Ernst Lubitsch

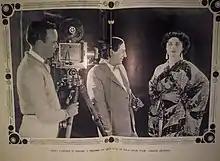
Pola Negri and Ernst Lubitsch on the set of "Forbidden Paradise" (1926)

Lubitsch finally left for Hollywood in 1922, contracted as a director by Mary Pickford, and having directed over 40 films in Germany. He directed Pickford in the film "Rosita"; the result was a critical and commercial success, but director and star clashed during its filming, and it ended up as the only project that they made together. A free agent after just one American film, Lubitsch was signed to a remarkable three-year, six-picture contract by Warner Brothers that guaranteed the director his choice of both cast and crew, and full editing control over the final cut.